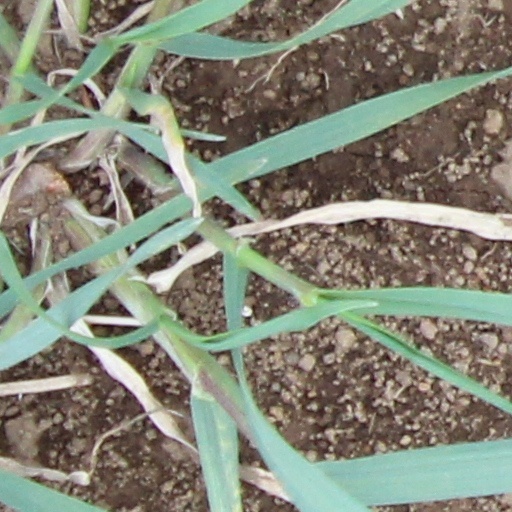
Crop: wheat